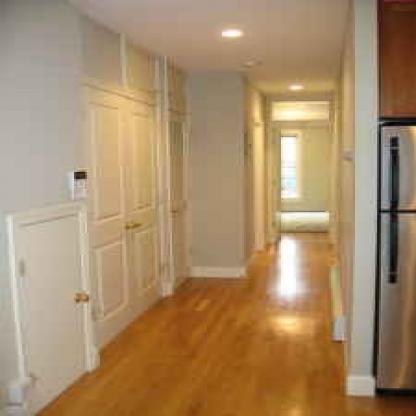
Scene: Indoor